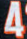
Number: 4